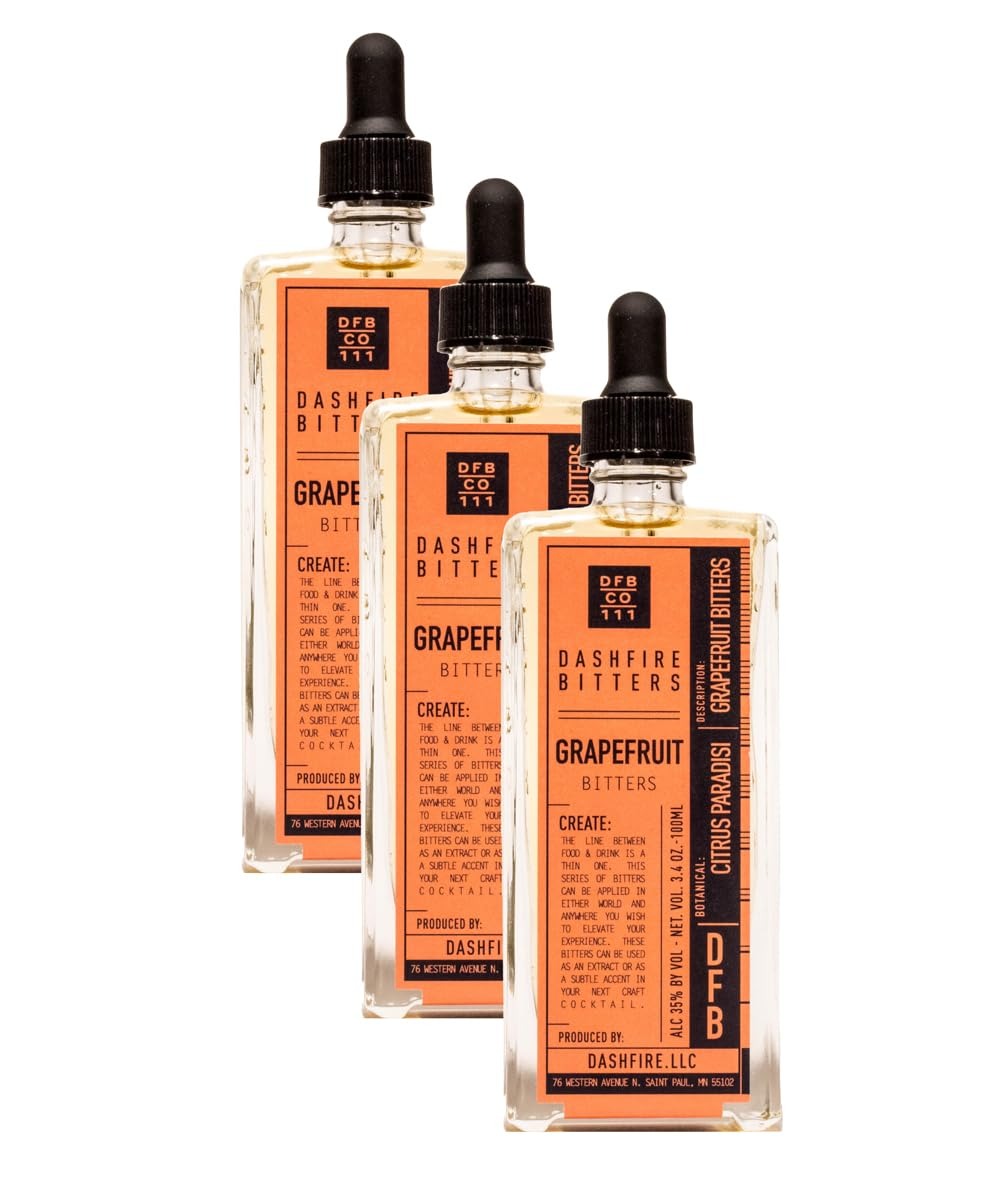
Item Name: Dashfire Grapefruit Cocktail Bitters 100ml Bottle | 3-Pack
Bullet Point 1: Made from the highest quality botanicals, Dashfire Bitters were developed for both professional and home bartenders to enjoy.
Bullet Point 2: Stylish glass bottles feature a full length dropper and bartender-friendly volumetric dashes for inventory purposes.
Bullet Point 3: These versatile bitters can be used as an extract or as a subtle accent in your next craft cocktail.
Bullet Point 4: Handcrafted in small batches in St. Paul, Minnesota
Product Description: Started in 2013 by Founder Lee Egbert Dashfire is a family business run by Lee and Dawn Egbert. What started with bitters has expanded into cocktails, spirits and coffees. Dawn provides the operations and financial expertise while Lee guides the graphics and flavor design. Lee is driven by an unending curiosity coupled with an appetite for travel and a desire to learn all he can about the flavors and spices of different cultures. Lee lived abroad in China for a year and a half, and has also travelled extensively in Thailand, Malaysia, India, Sri Lanka, Morocco, Spain, Portugal, Italy, Mexico, Germany, Guatemala, and Belize, where he had the opportunity to learn first-hand about local herbs and spices as well as spirits and food. The inspiration for all Dashfire products is drawn from these experiences and flavors. We use them to create the very best bitters, cocktails, and coffees while honoring the varied tastes and cultural experiences they bring to each and every sip.
Value: 10.14
Unit: Fl Oz

Price: 50.185